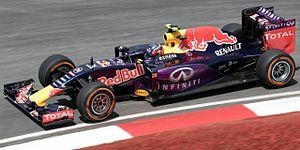
Le Grand Prix automobile de Malaisie 2015, disputé le 29 mars 2015 sur le circuit international de Sepang, est la 918ᵉ épreuve du championnat du monde de Formule 1 courue depuis 1950, la dix-septième disputée à Sepang depuis 1999, et la seconde manche du championnat 2015.